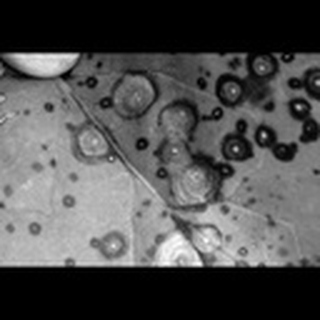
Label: cotton_target_spot